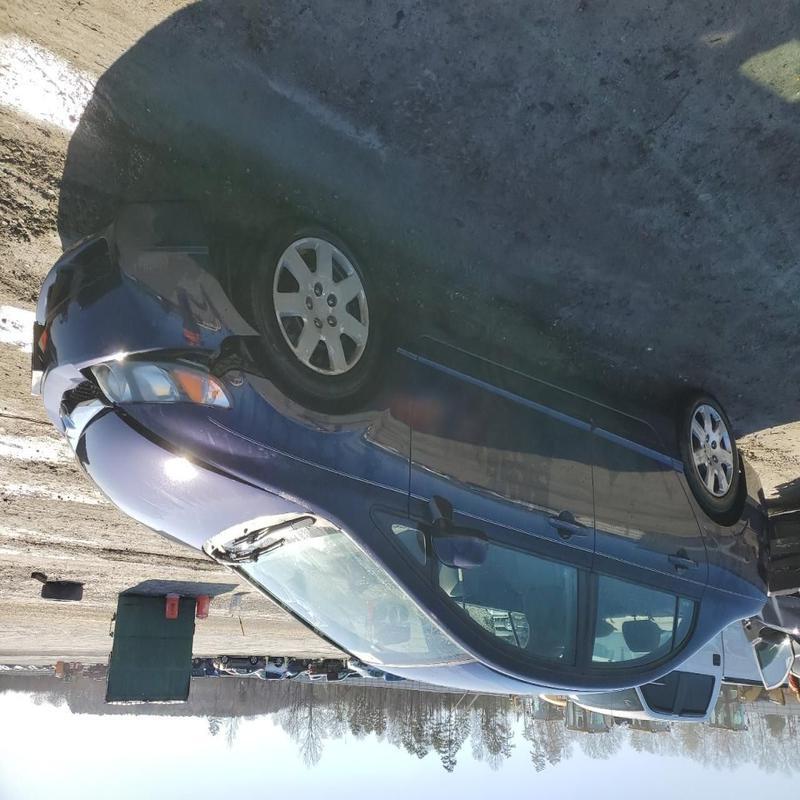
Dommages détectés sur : pare-choc avant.
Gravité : mineur